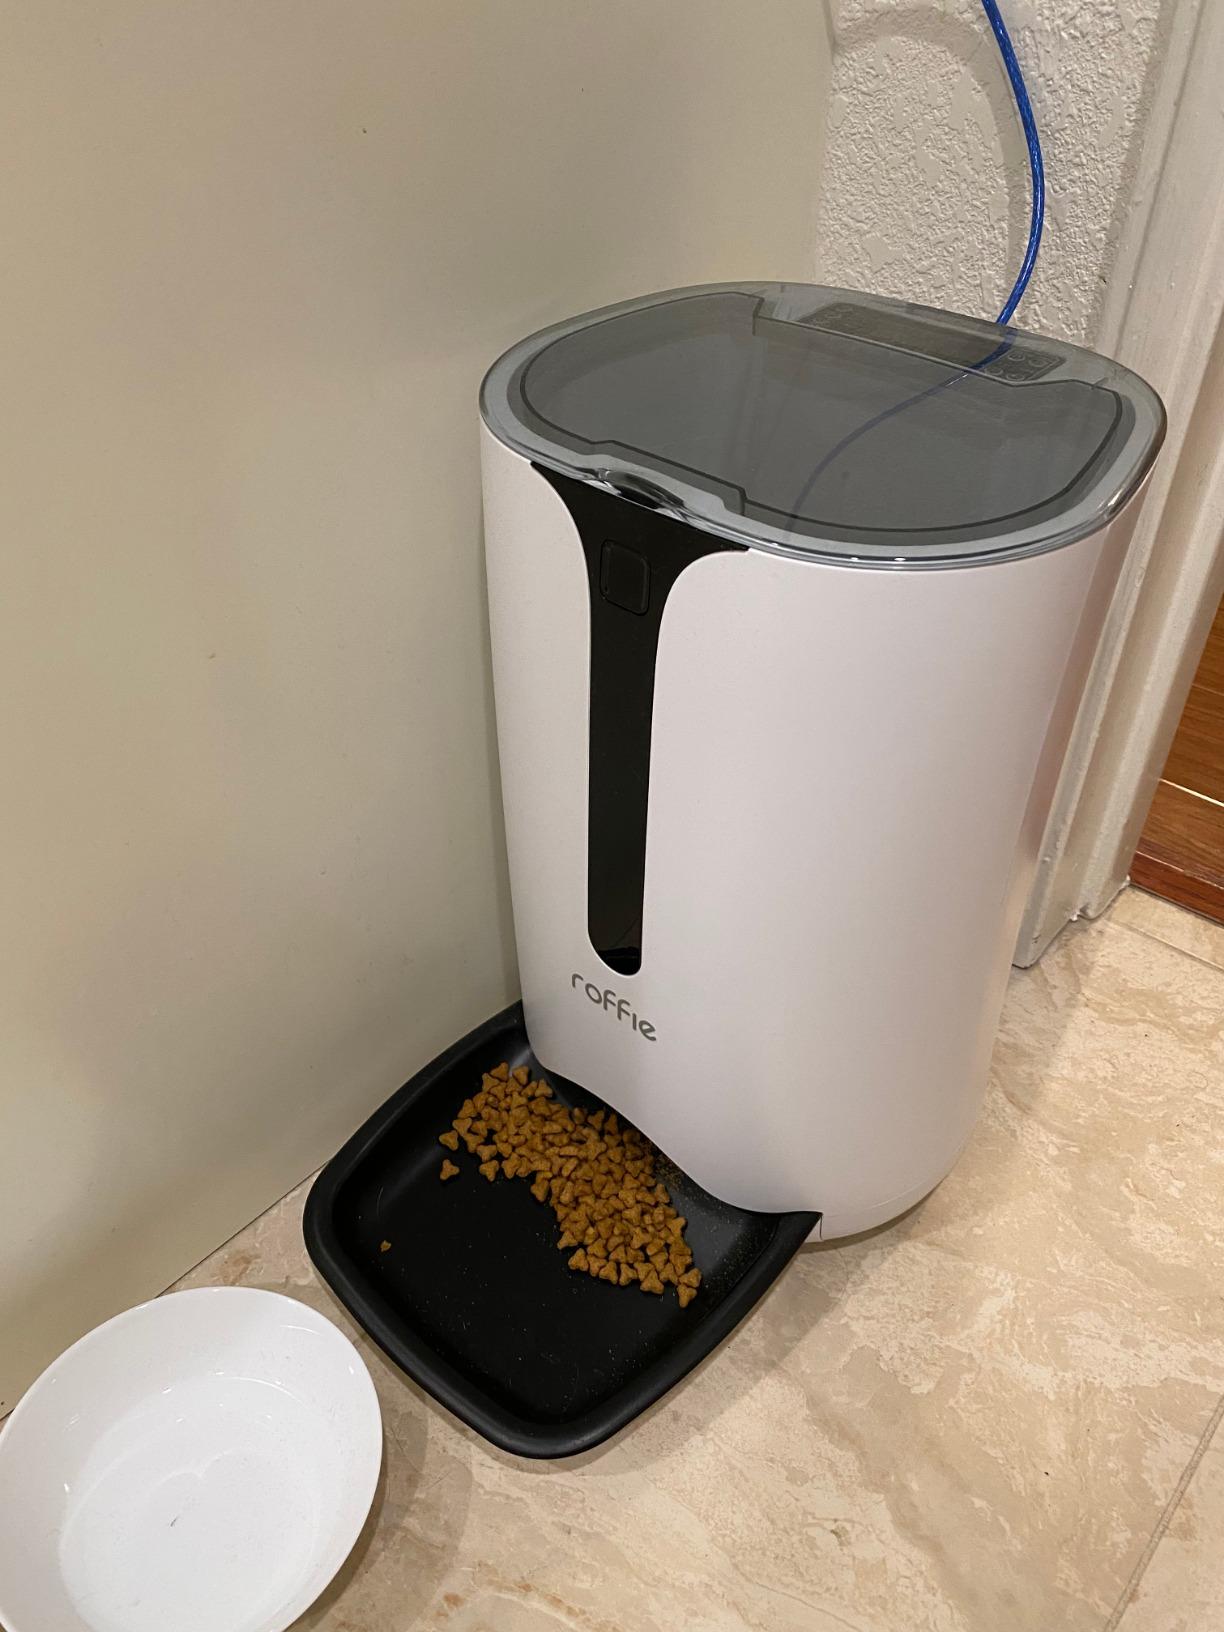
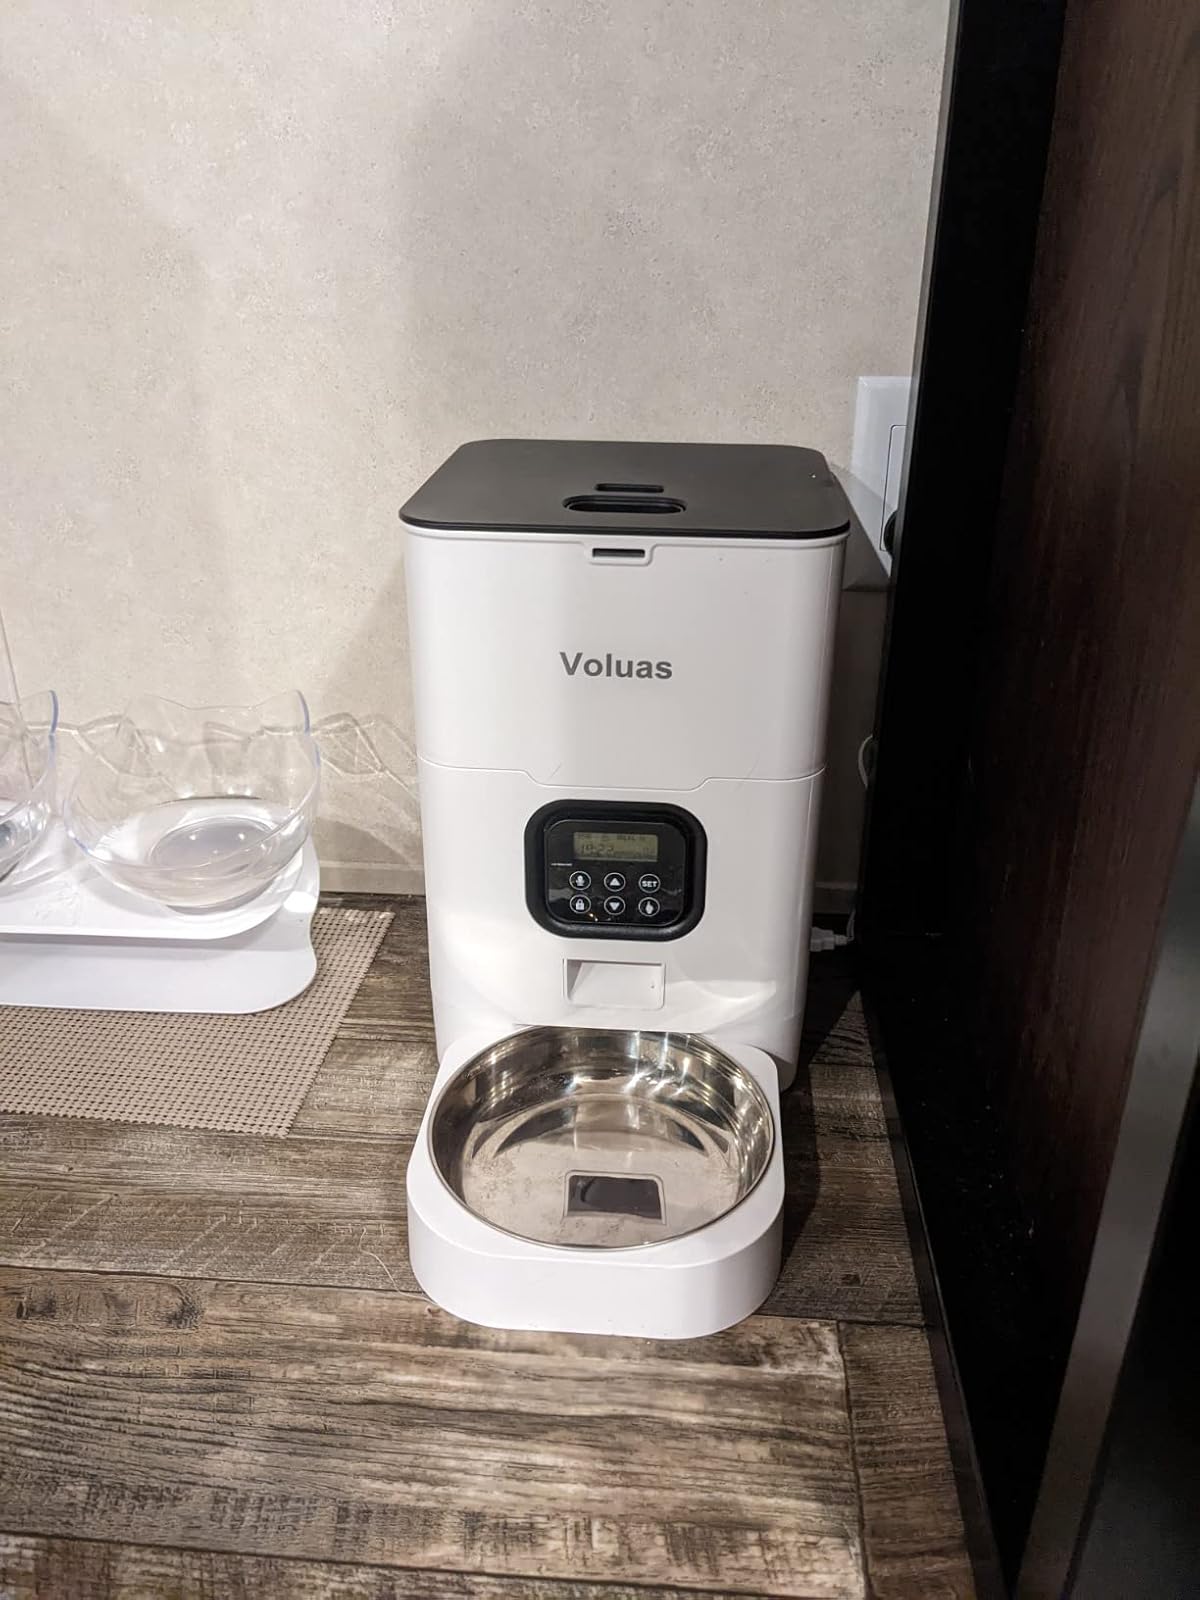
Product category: items_feeder
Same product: no